Mabel Philipson

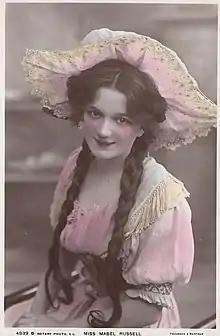

Mabel Philipson (née Russell; 2 January 1886 – 9 January 1951), known as Mrs Hilton Philipson when not on the stage, was a British actress and politician. Having starred in multiple plays in London, including a period as a Gaiety Girl, Philipson left acting to marry Hilton Philipson in 1917. Her husband stood for the National Liberal party in the 1922 general election and although he was successful, the result was declared void. Philipson ran for the Conservative party in the subsequent by-election in 1923, securing a larger majority than her husband did. In doing so, she became the third woman to take a seat in the House of Commons after it became legally possible in 1918, as Member of Parliament (MP) for Berwick-upon-Tweed.